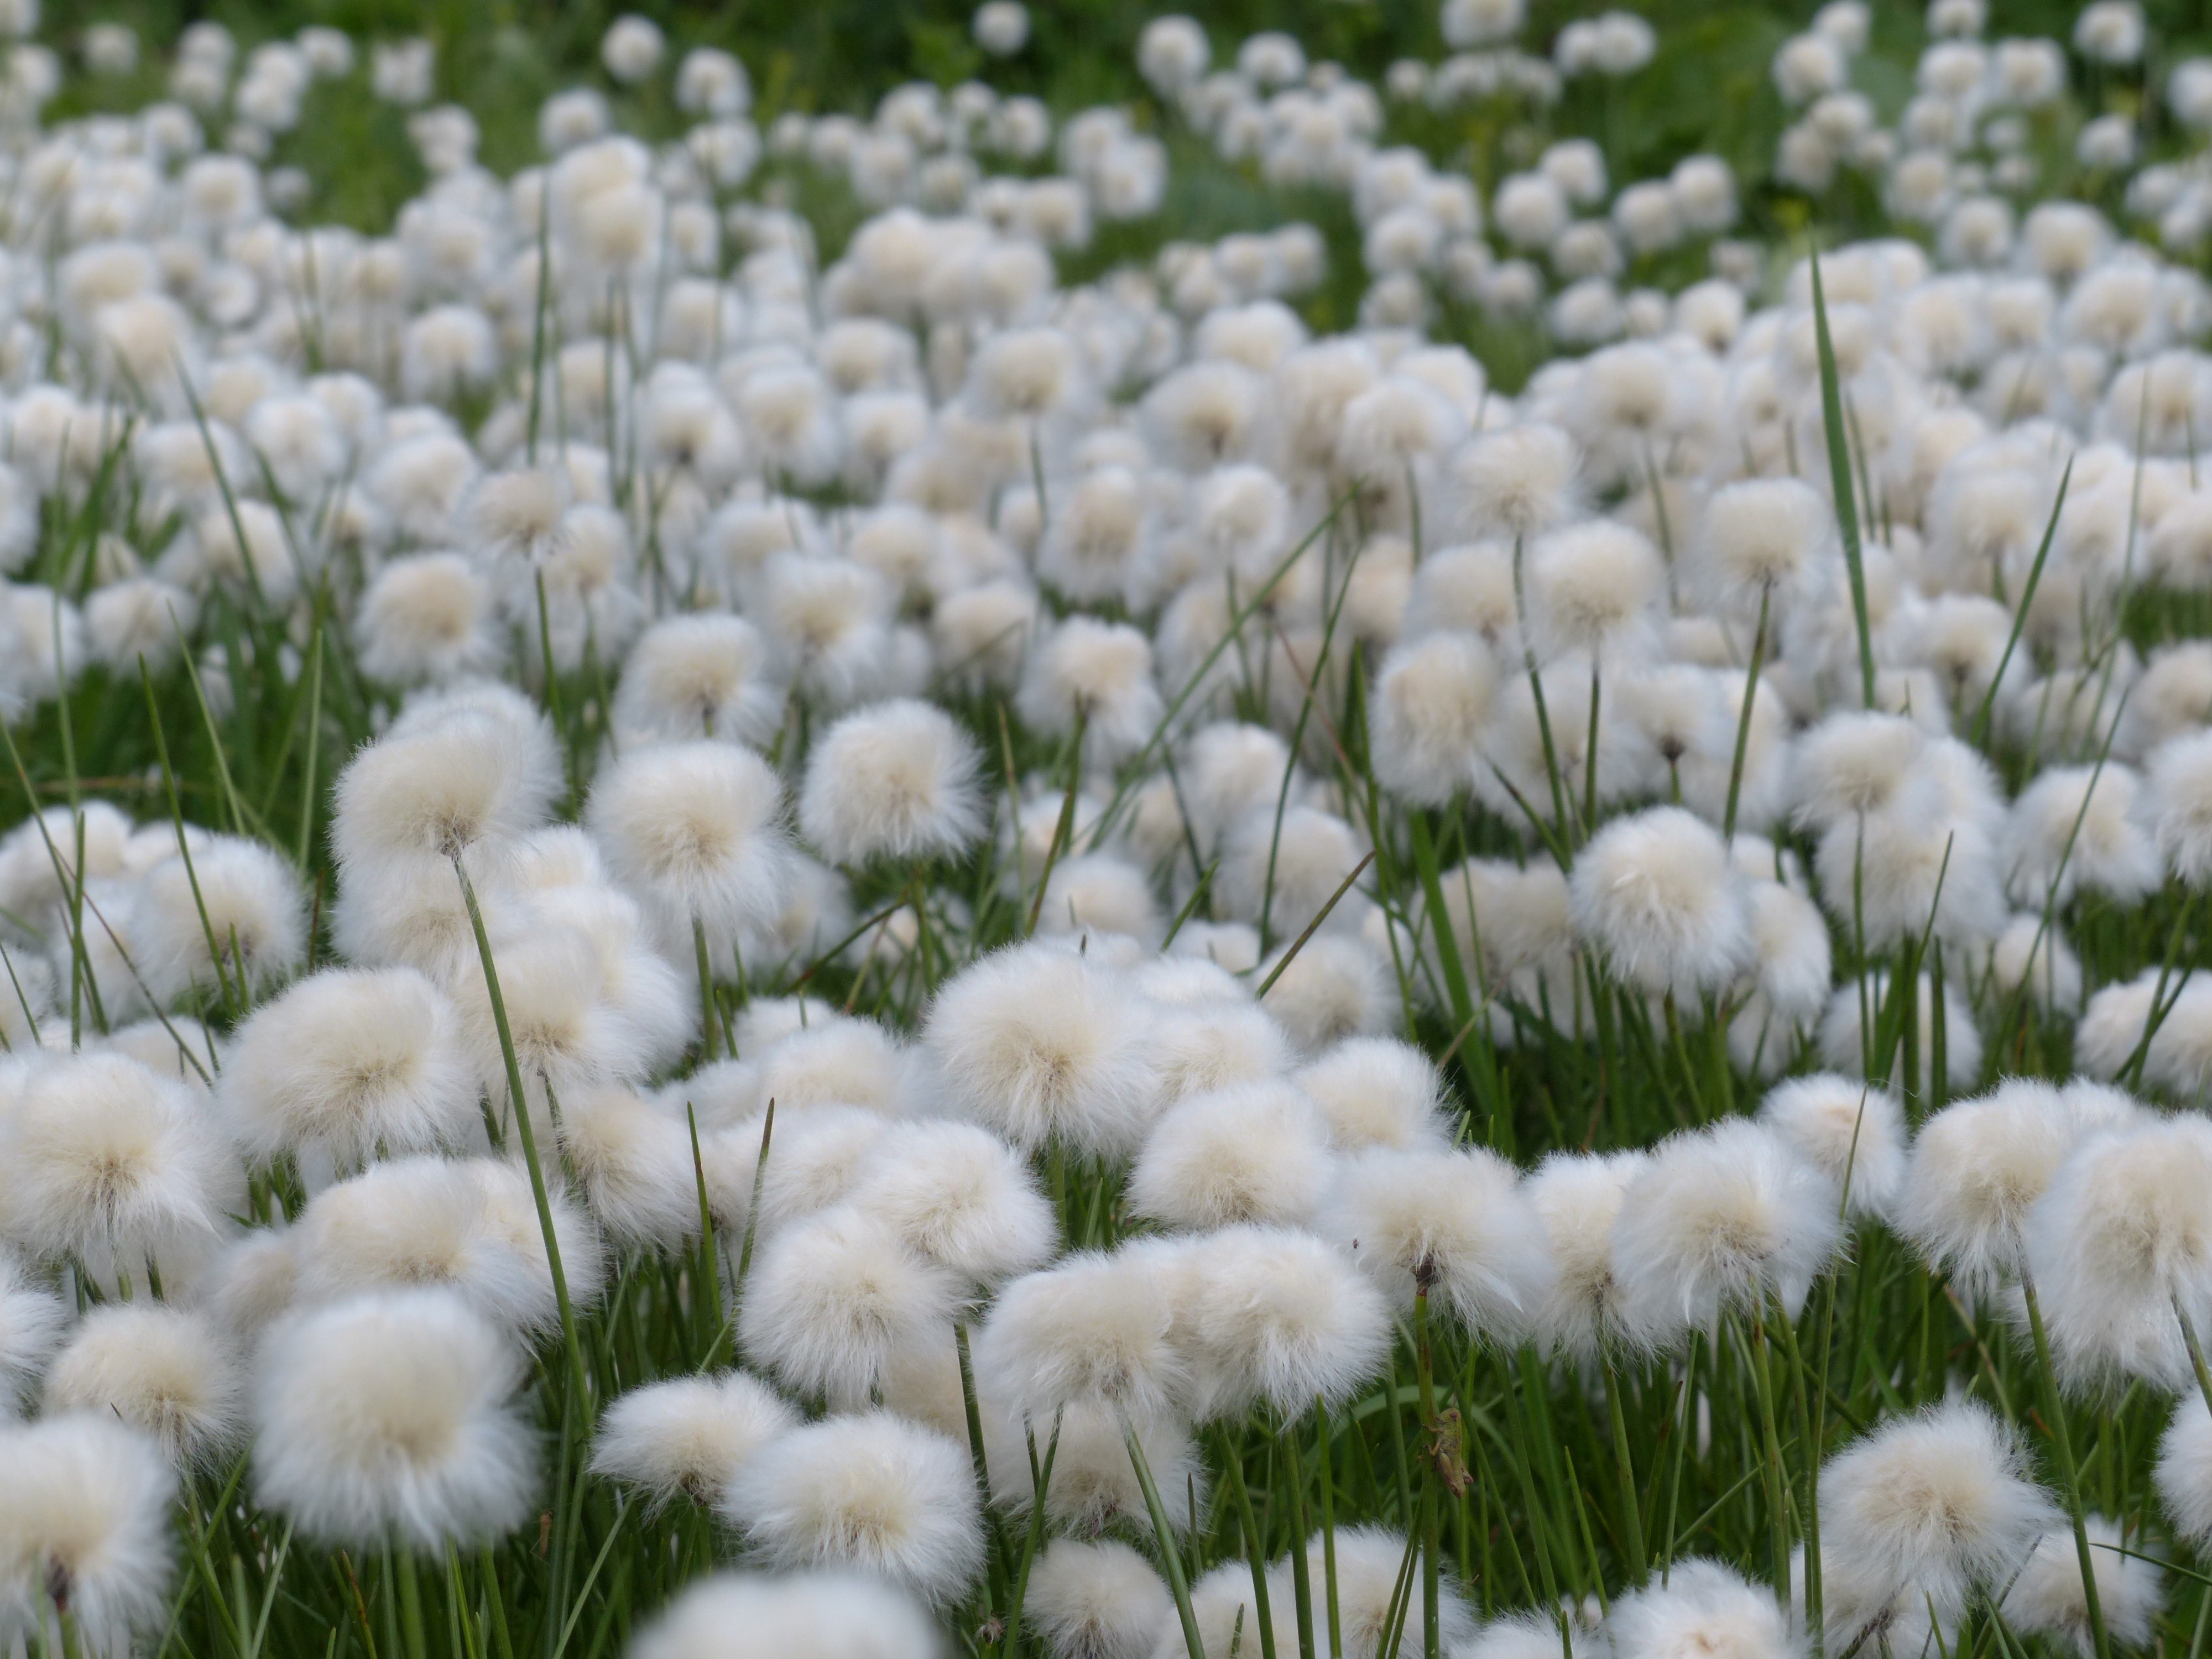
nature, grass, plant, white, field, lawn, meadow, flower, daisy, green, botany, flora, cottongrass, fruits, flowering plant, daisy family, cyperaceae, eriophorum, wool schopf, alpine cottongrass, grass family, land plant, cotton balls, scheuchzers cottongrass, eriophorum scheuchzeri, sour grass greenhouse, moorstandort, flower sleeve threads, fruchtender state